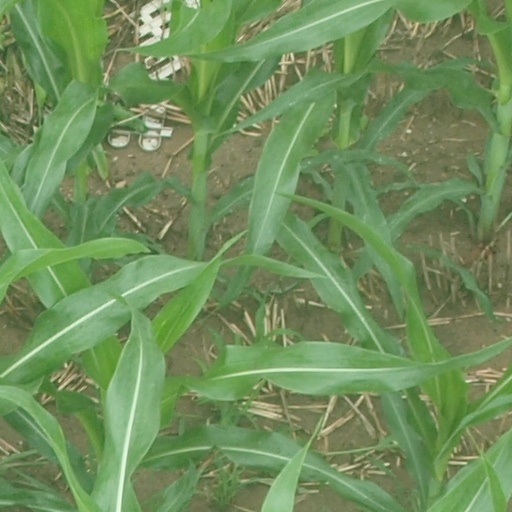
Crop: maize; corn